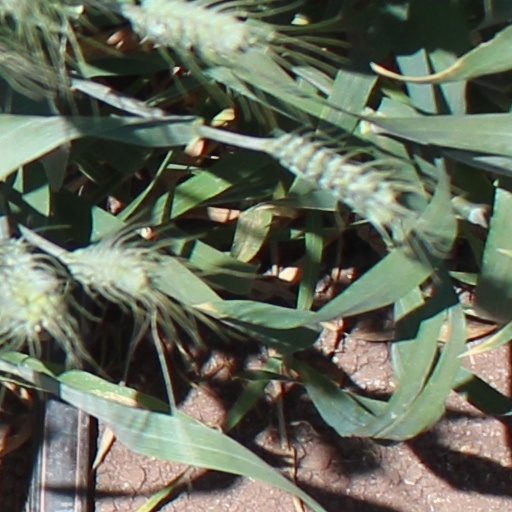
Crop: wheat